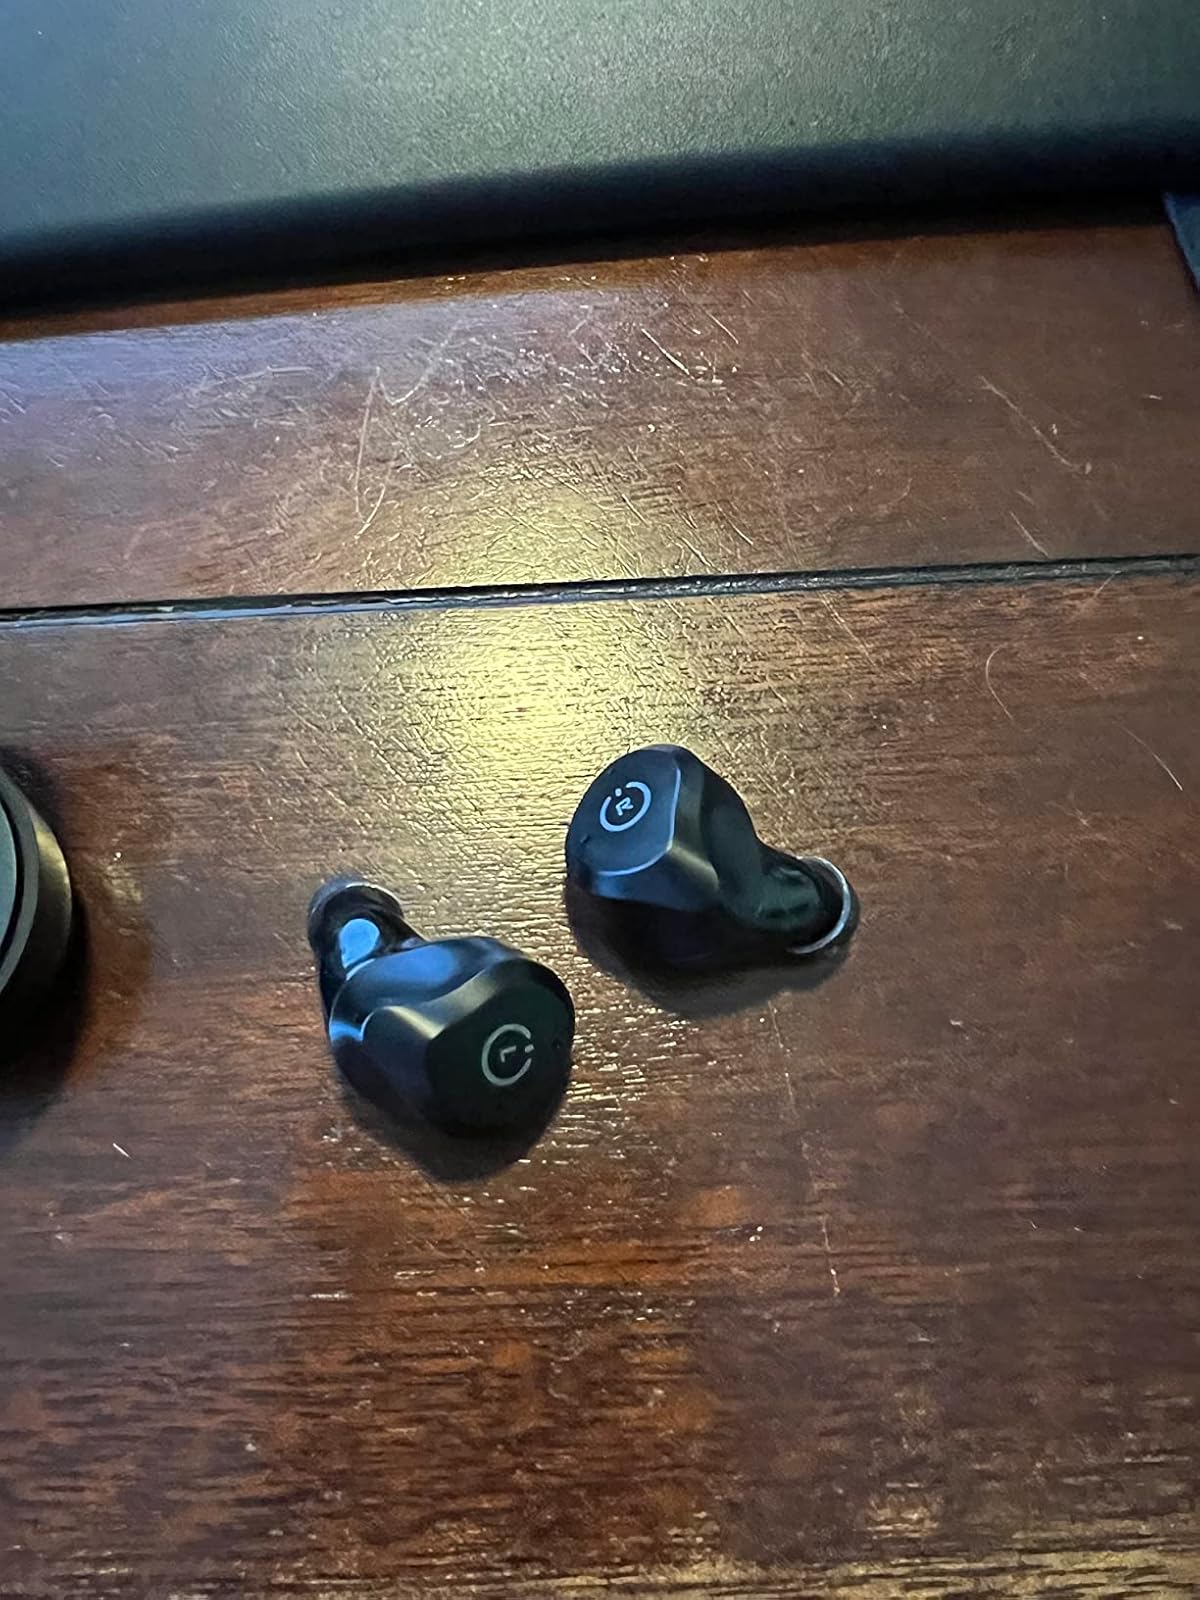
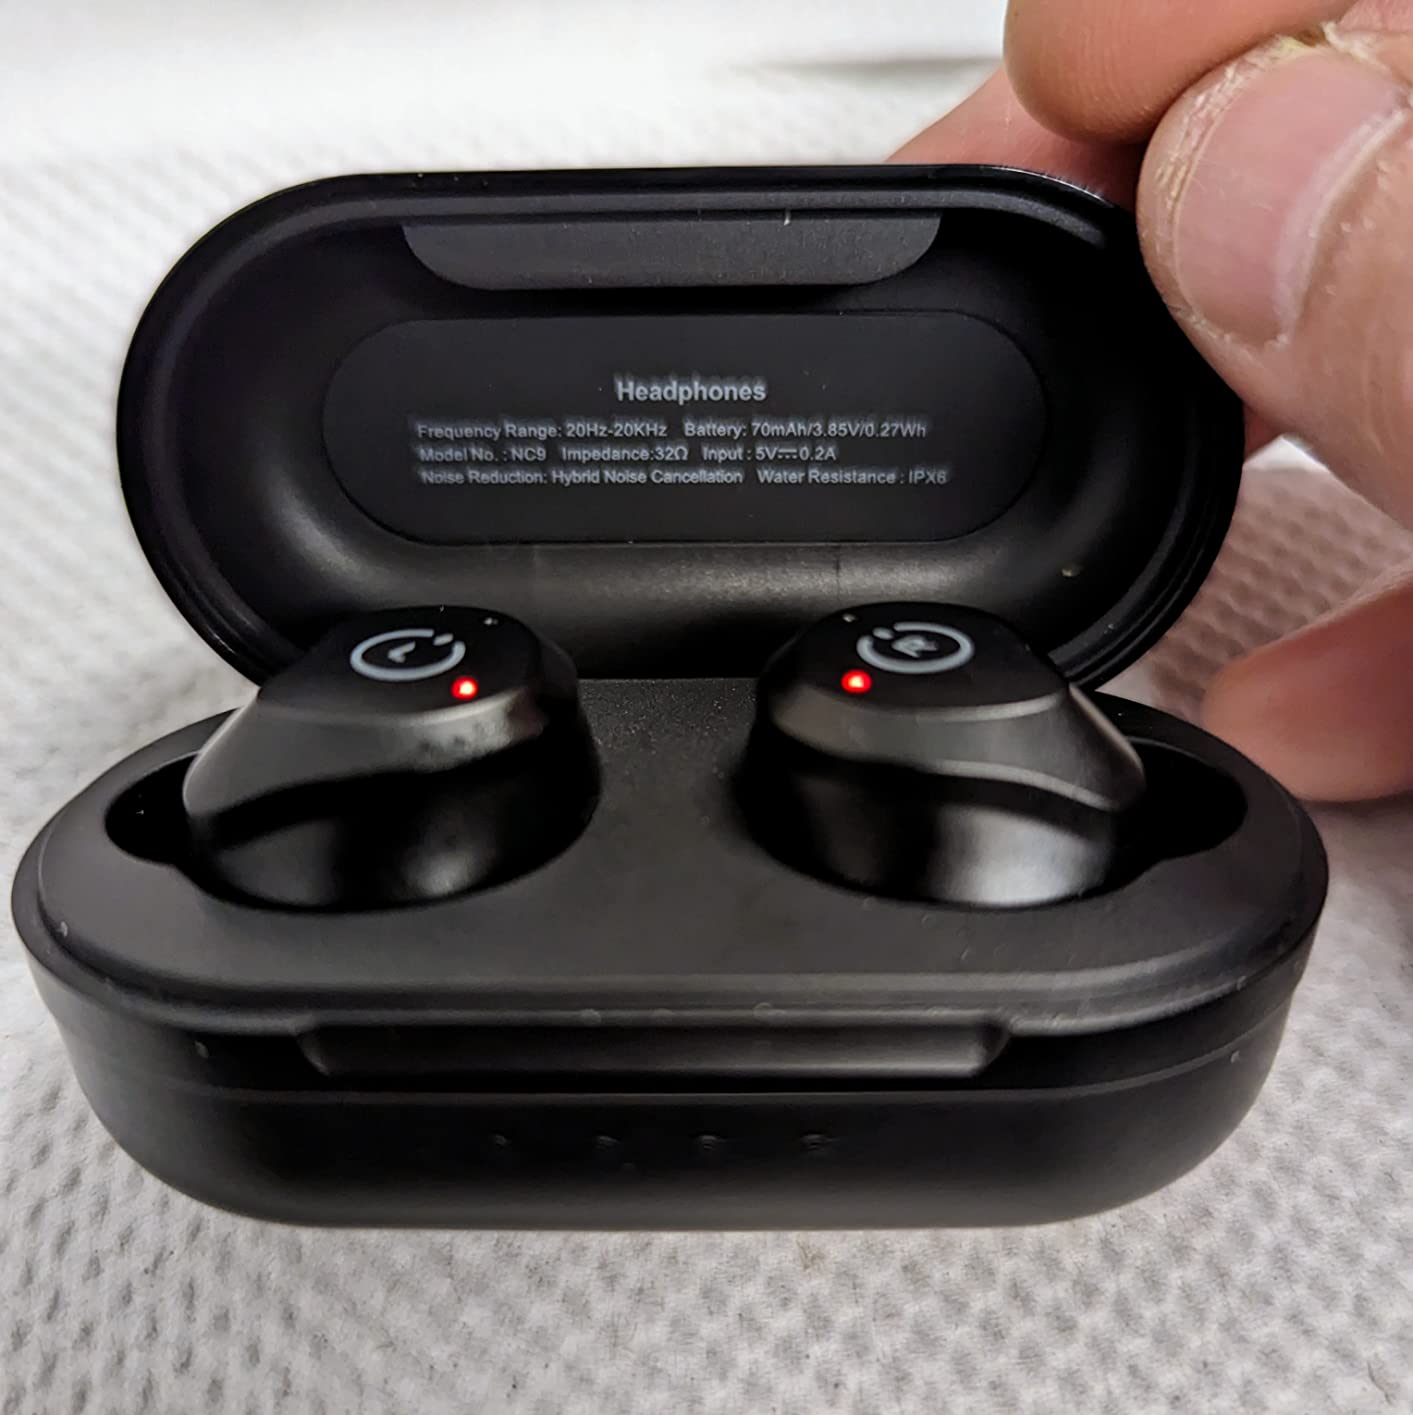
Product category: earbuds
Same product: yes